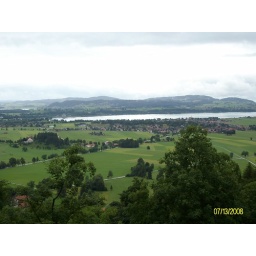
Scenery from a window in the castle